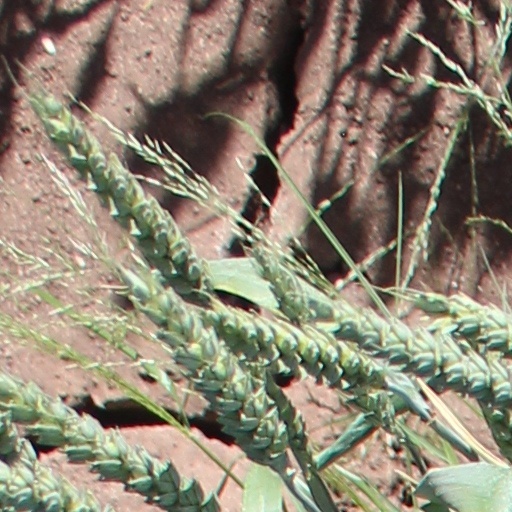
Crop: wheat